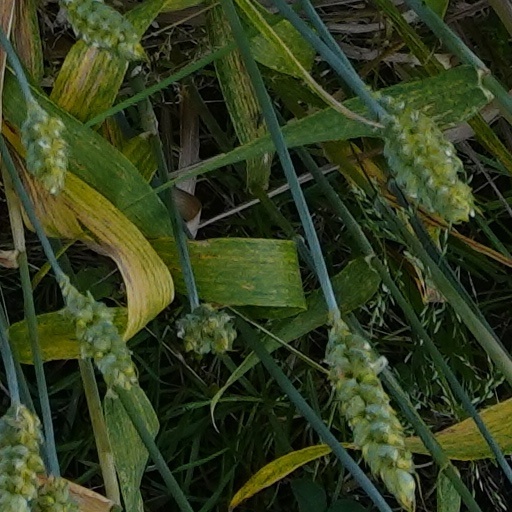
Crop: wheat